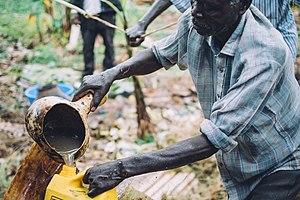
La bière de banane est une boisson alcoolisée produite par fermentation de bananes.